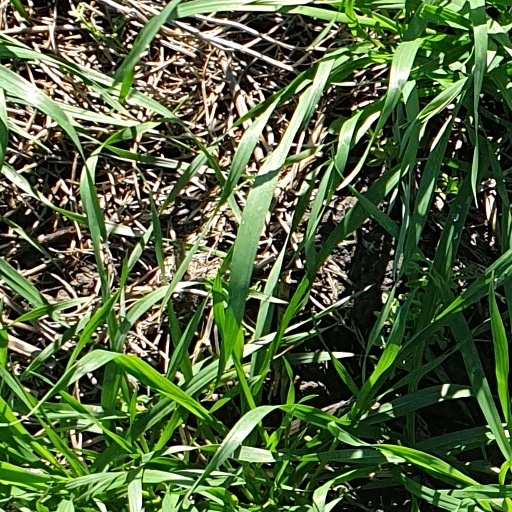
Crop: wheat